Geothermal power in Iceland

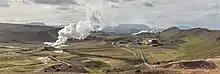
Krafla geothermal power plant

As Iceland is situated in a highly geothermal location, 70.38% of total energy used in the country comes from geothermal sources as of 2020. This means of the total of primary energy used by Iceland in 2020 is from a geothermal source. The geothermal energy is then used in two main ways: direct application and indirectly via electricity generation.